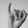
ASL letter: I